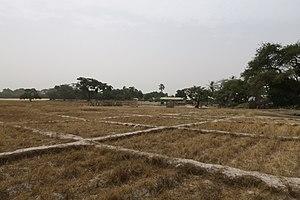
Paysage de rizière en saison sèche sur l'ile d'Ourong
Ourong est une île et un village du Sénégal, situé en Basse-Casamance près d'Elinkine. Il fait partie de la communauté rurale de Diembéring, dans l'arrondissement de Cabrousse, le département d'Oussouye et la région de Ziguinchor.
La Casamance est une région historique et naturelle du Sénégal située au sud du pays et bordant le fleuve Casamance.